Question: Please indicate a possible affordance area of the knife that can be used for cutting
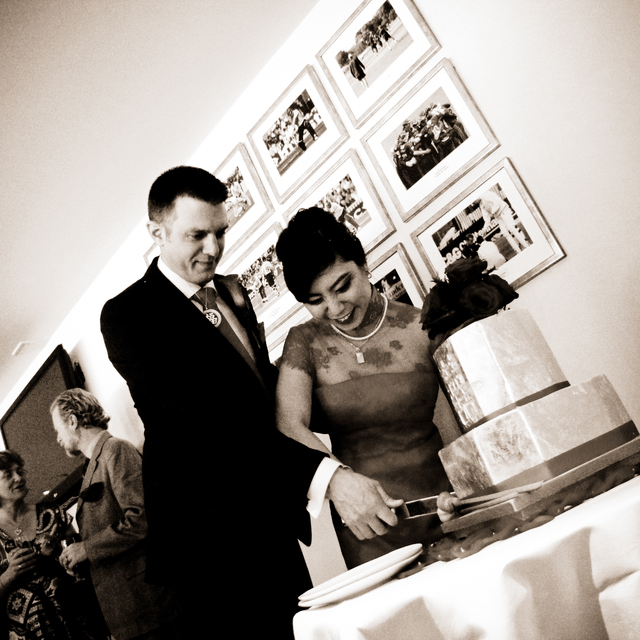
Answer: [347.5, 476.5, 520.5, 537.5]